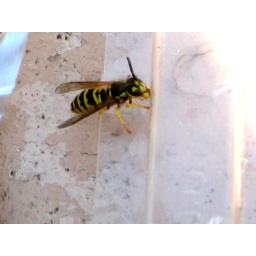
Last time I am ever eating outside again near flowers with salad. Bees attacked my Caesar salad! wtf.